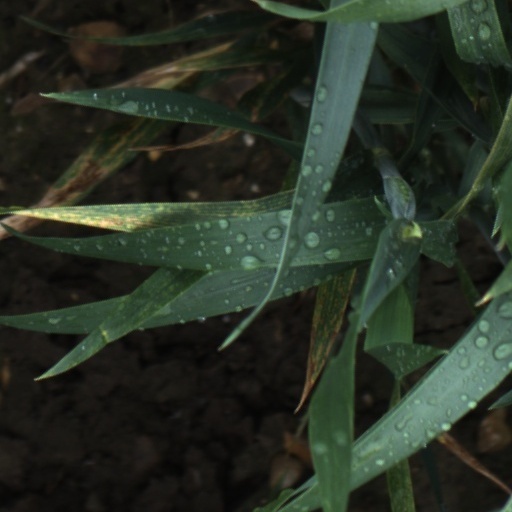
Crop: wheat